Ngare Ndare Forest

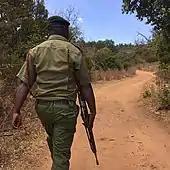
Ranger in Ngare Ndare Forest

Ngare Ndare Forest is a nature preserve in Meru County in Kenya's Eastern Province. It links Lewa Wildlife Conservancy with Mount Kenya forest preserve.